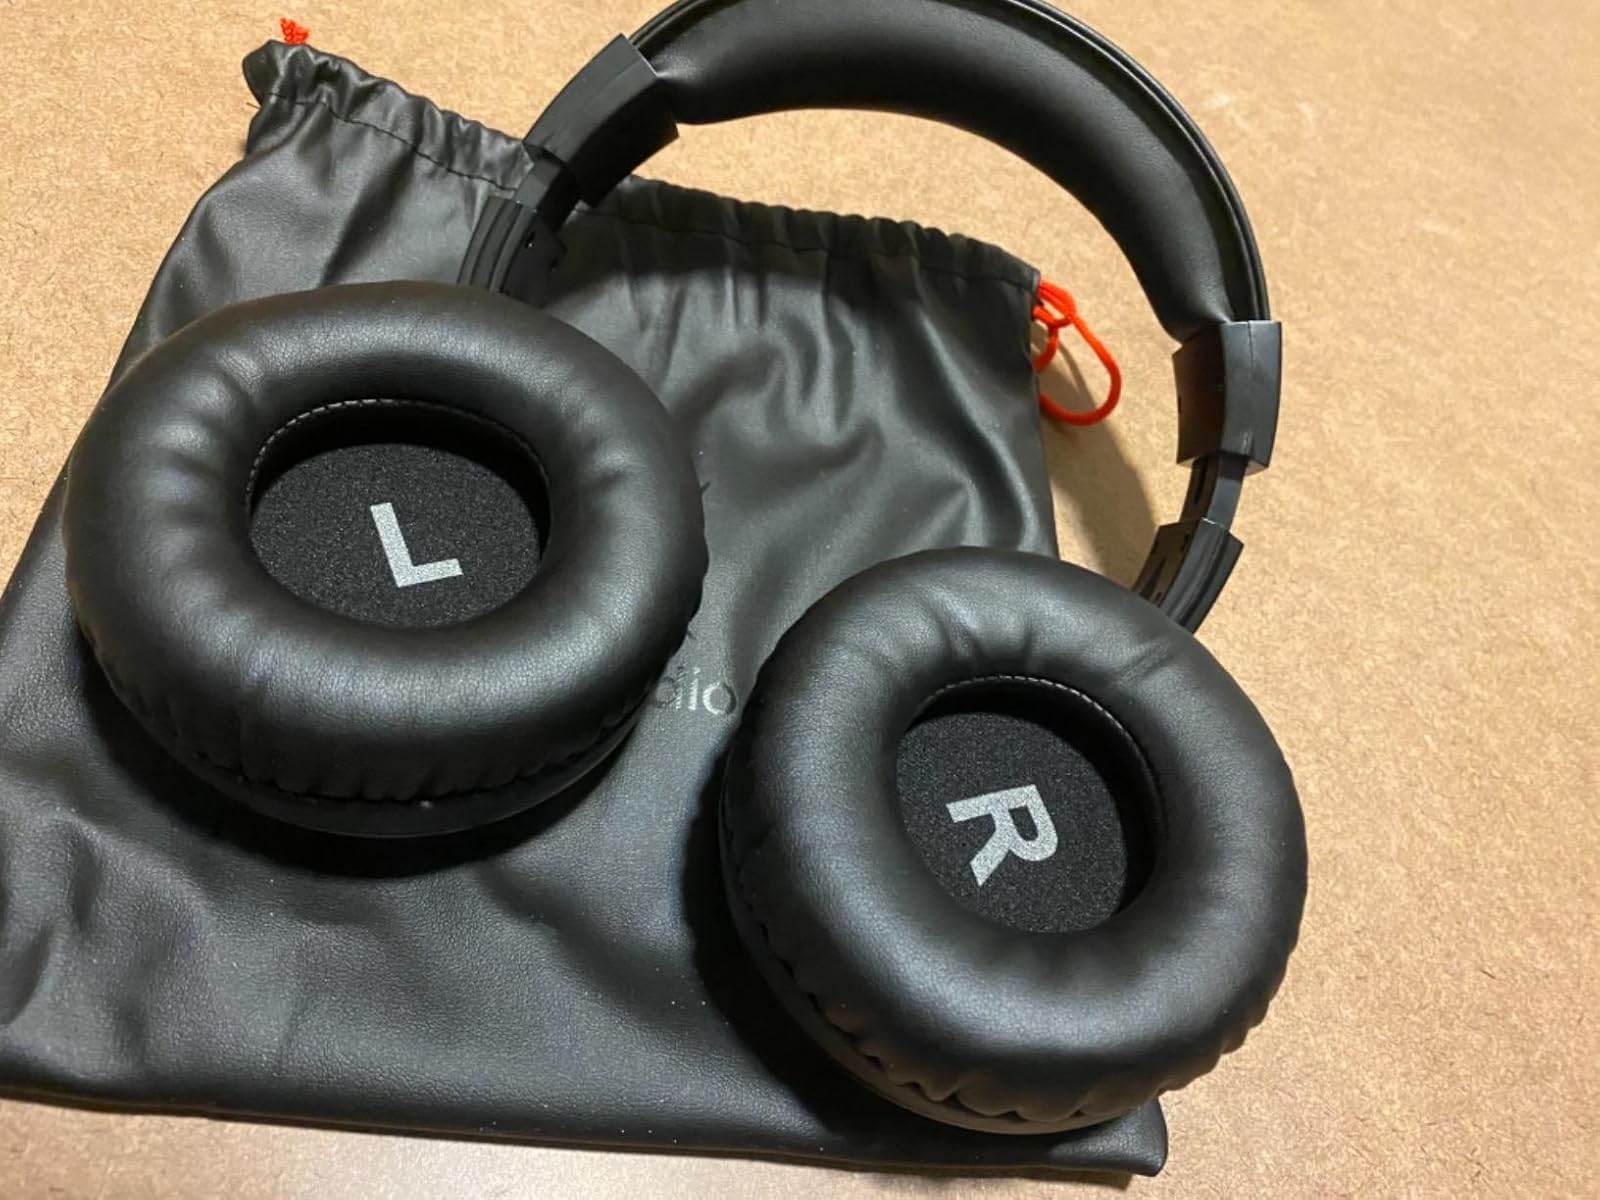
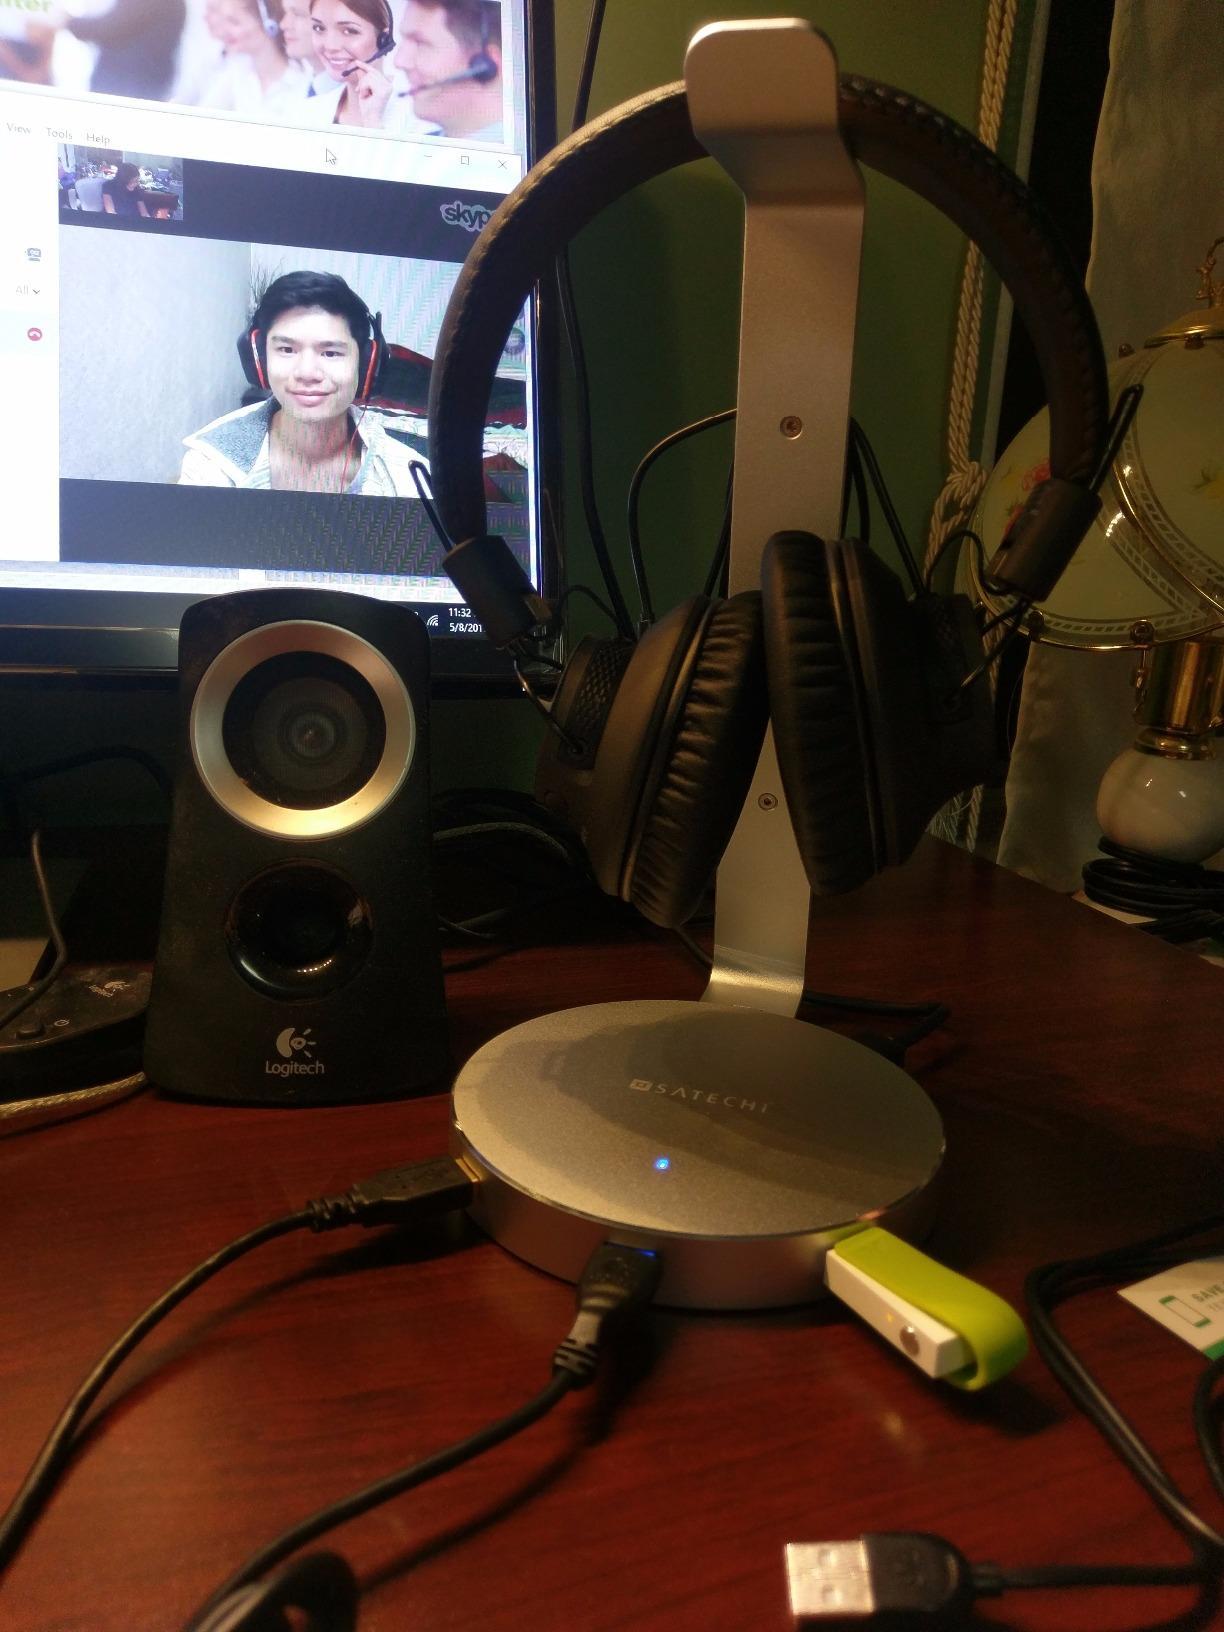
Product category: headphones
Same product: no